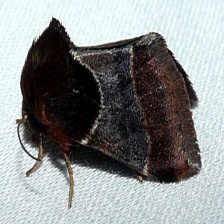
Species: ARCIGERA FLOWER MOTH